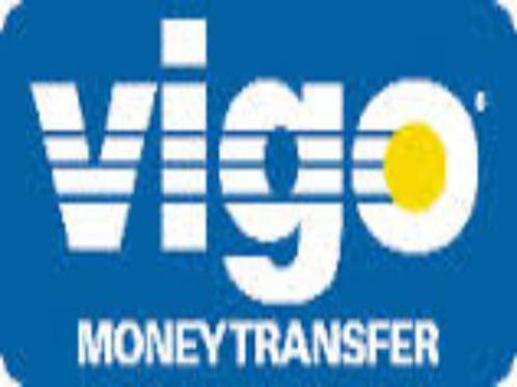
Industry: Others